Nadiya Savchenko

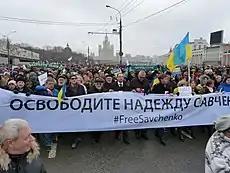
Russian opposition rally in Moscow, March 2015

During her long trial in Russia, Savchenko was held in a cage in the court—which is standard practice in Russia for defendants held without bail, despite the European Court of Human Rights ruling that defendants should never be held in a cage in the courtroom.